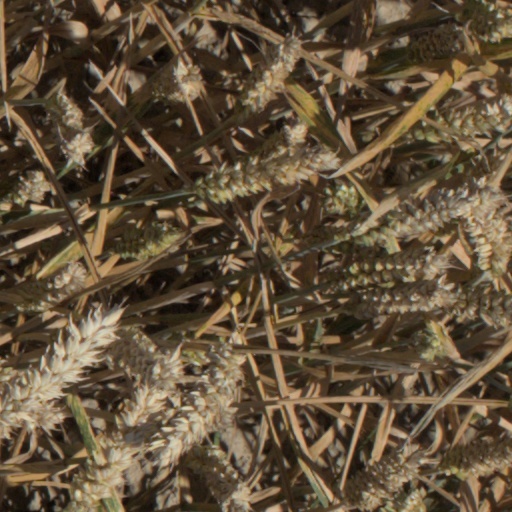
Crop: wheat